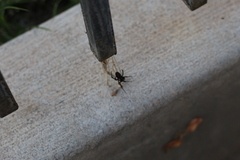
Species: Lactrodectus_hesperus